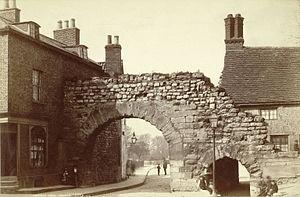
Jack Talons-à-Ressort est un personnage du folklore anglais datant de l'époque victorienne. Les récits le décrivent comme un homme mystérieux à l'apparence diabolique qui aurait le pouvoir de faire des sauts extraordinaires : d'où son surnom.